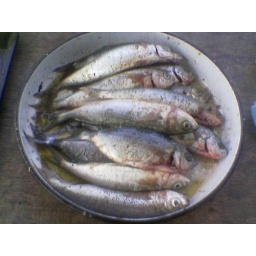
If I'm able to - I'm going to the fishing by my boat just across the channel , opposite my house .